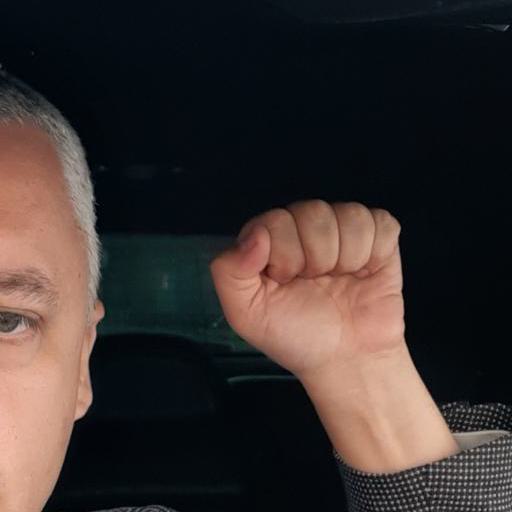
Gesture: fist